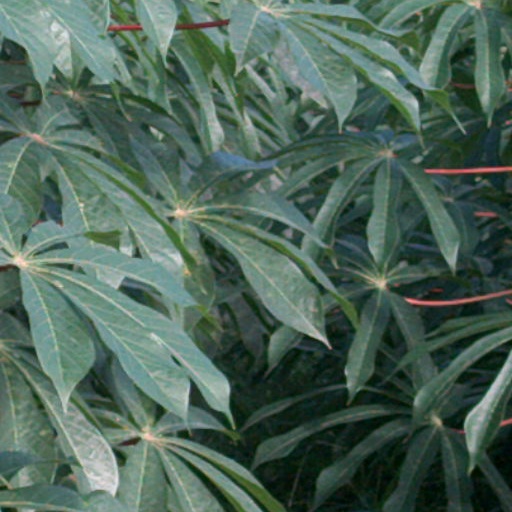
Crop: cassava